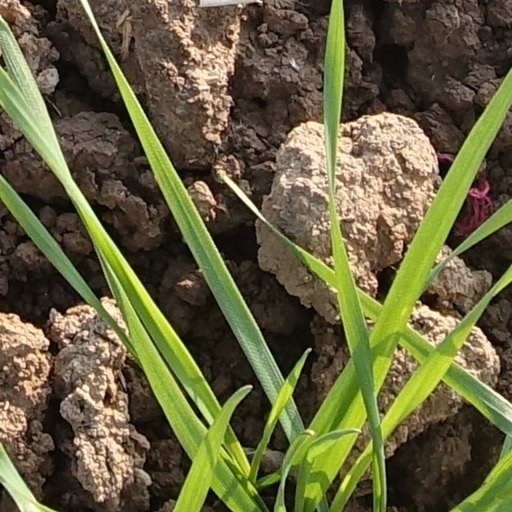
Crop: wheat